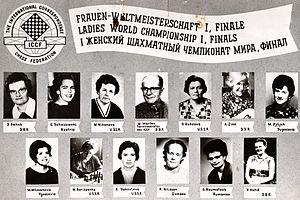
Lora Grigorievna Iakovleva ou Yakovleva est une joueuse d'échecs par correspondance soviétique puis russe née le 21 avril 1932 à Perm. Ingénieure-physicienne de profession, elle remporta le deuxième championnat du monde féminin d'échecs par correspondance. Elle reçut le titre de grand maître international féminin par correspondance en 1997.